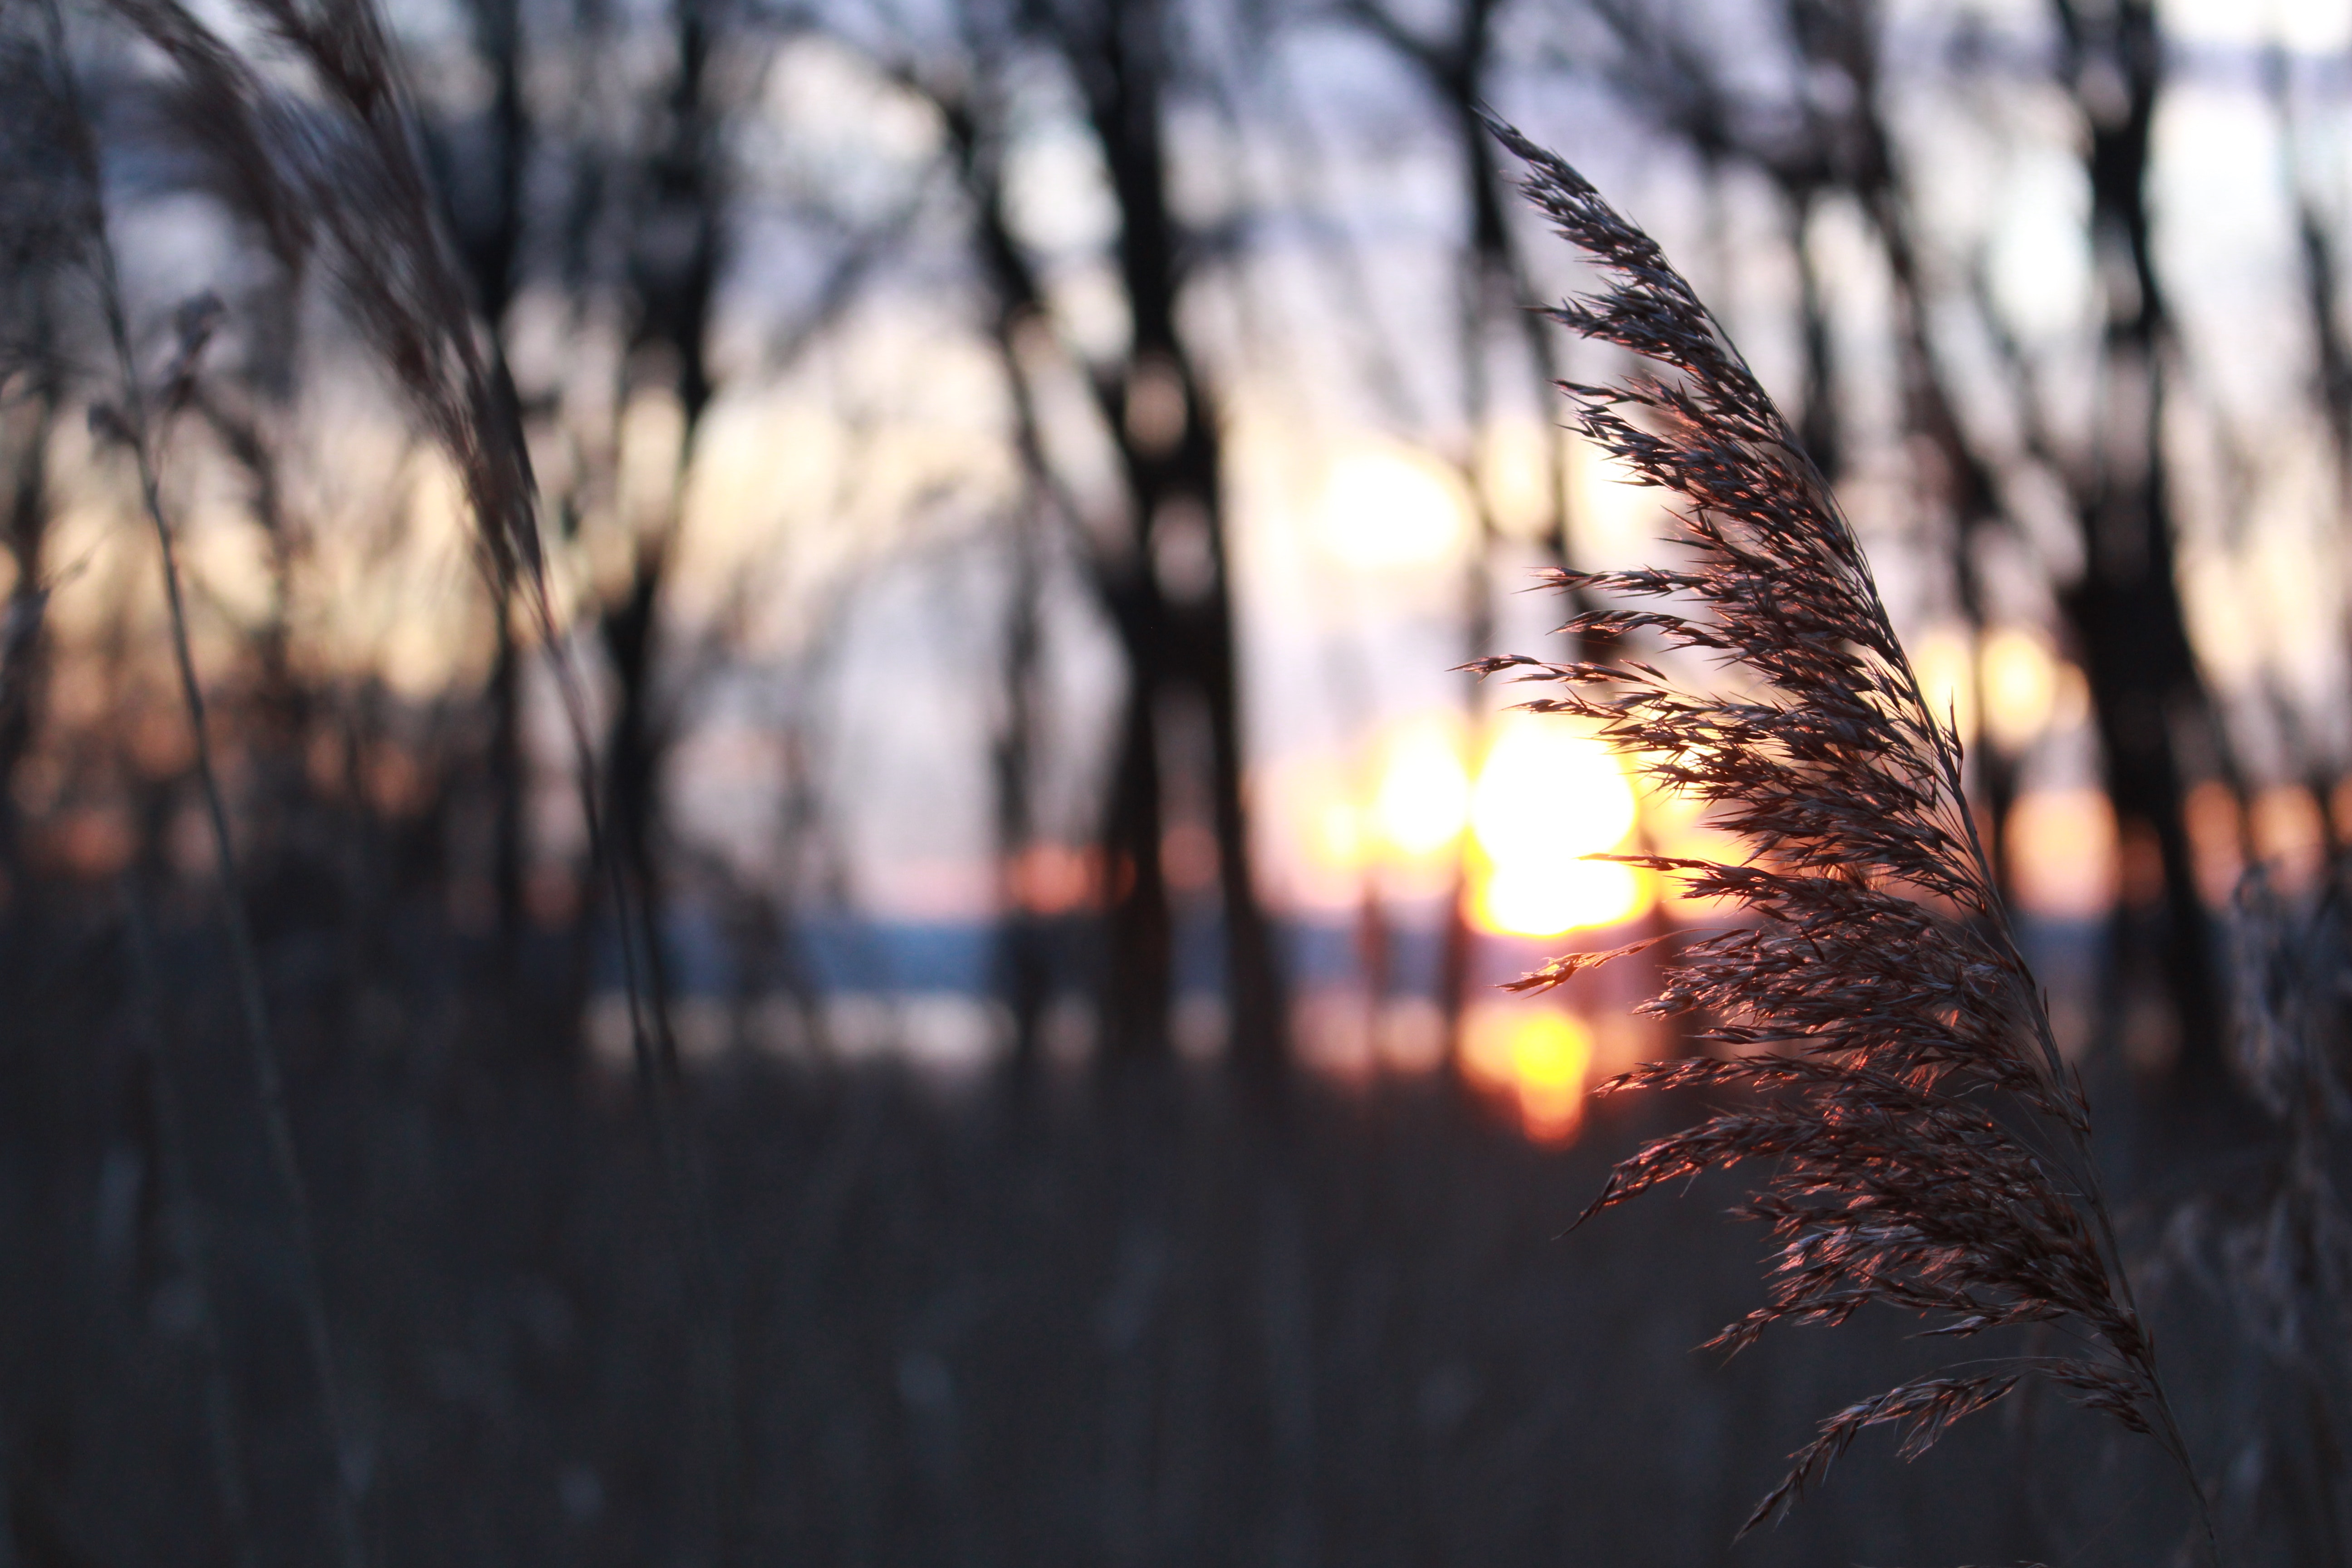
nature, tree, sky, natural landscape, water, natural environment, sunlight, branch, light, morning, leaf, forest, atmospheric phenomenon, twig, reflection, evening, wood, winter, woody plant, grass family, plant, sunset, atmosphere, grass, sunrise, woodland, dusk, trunk, plant stem, sun, cloud, landscape, lake, old growth forest, phragmites, dawn